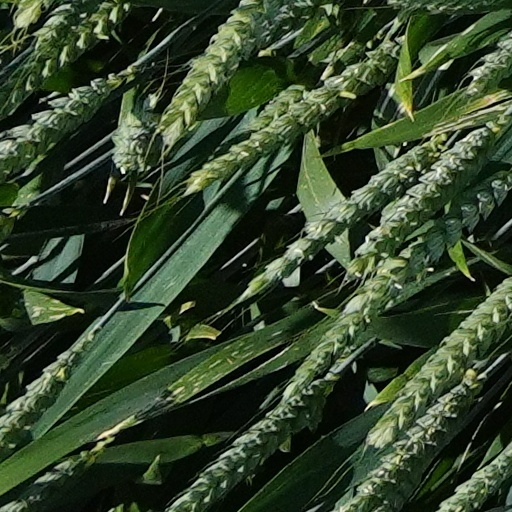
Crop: wheat